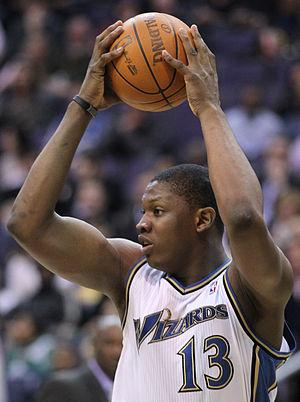
La Guyane, /gɥijan/ en créole guyanais : Lagwiyann, est une région monodépartementale française située en Amérique du Sud, limitrophe du Brésil au sud-est et au sud, et du Suriname à l'ouest. Ses compétences, identiques aux autres régions et départements de France, sont regroupées depuis 2015 dans le cadre d'une collectivité territoriale unique dont l'organe délibérant est l'assemblée de Guyane. Son code Insee est le 973. Hors de France, la région est parfois appelée « Guyane française ». Avec une superficie de 83 846 km² et une population de 296 711 habitants, la Guyane est la deuxième région de France pour la superficie et la deuxième moins peuplée. C'est également le département le plus boisé, 97 % du territoire étant couvert d'une forêt équatoriale qui reste parmi les plus riches et les moins écologiquement fragmentées du monde, la forêt guyanaise.